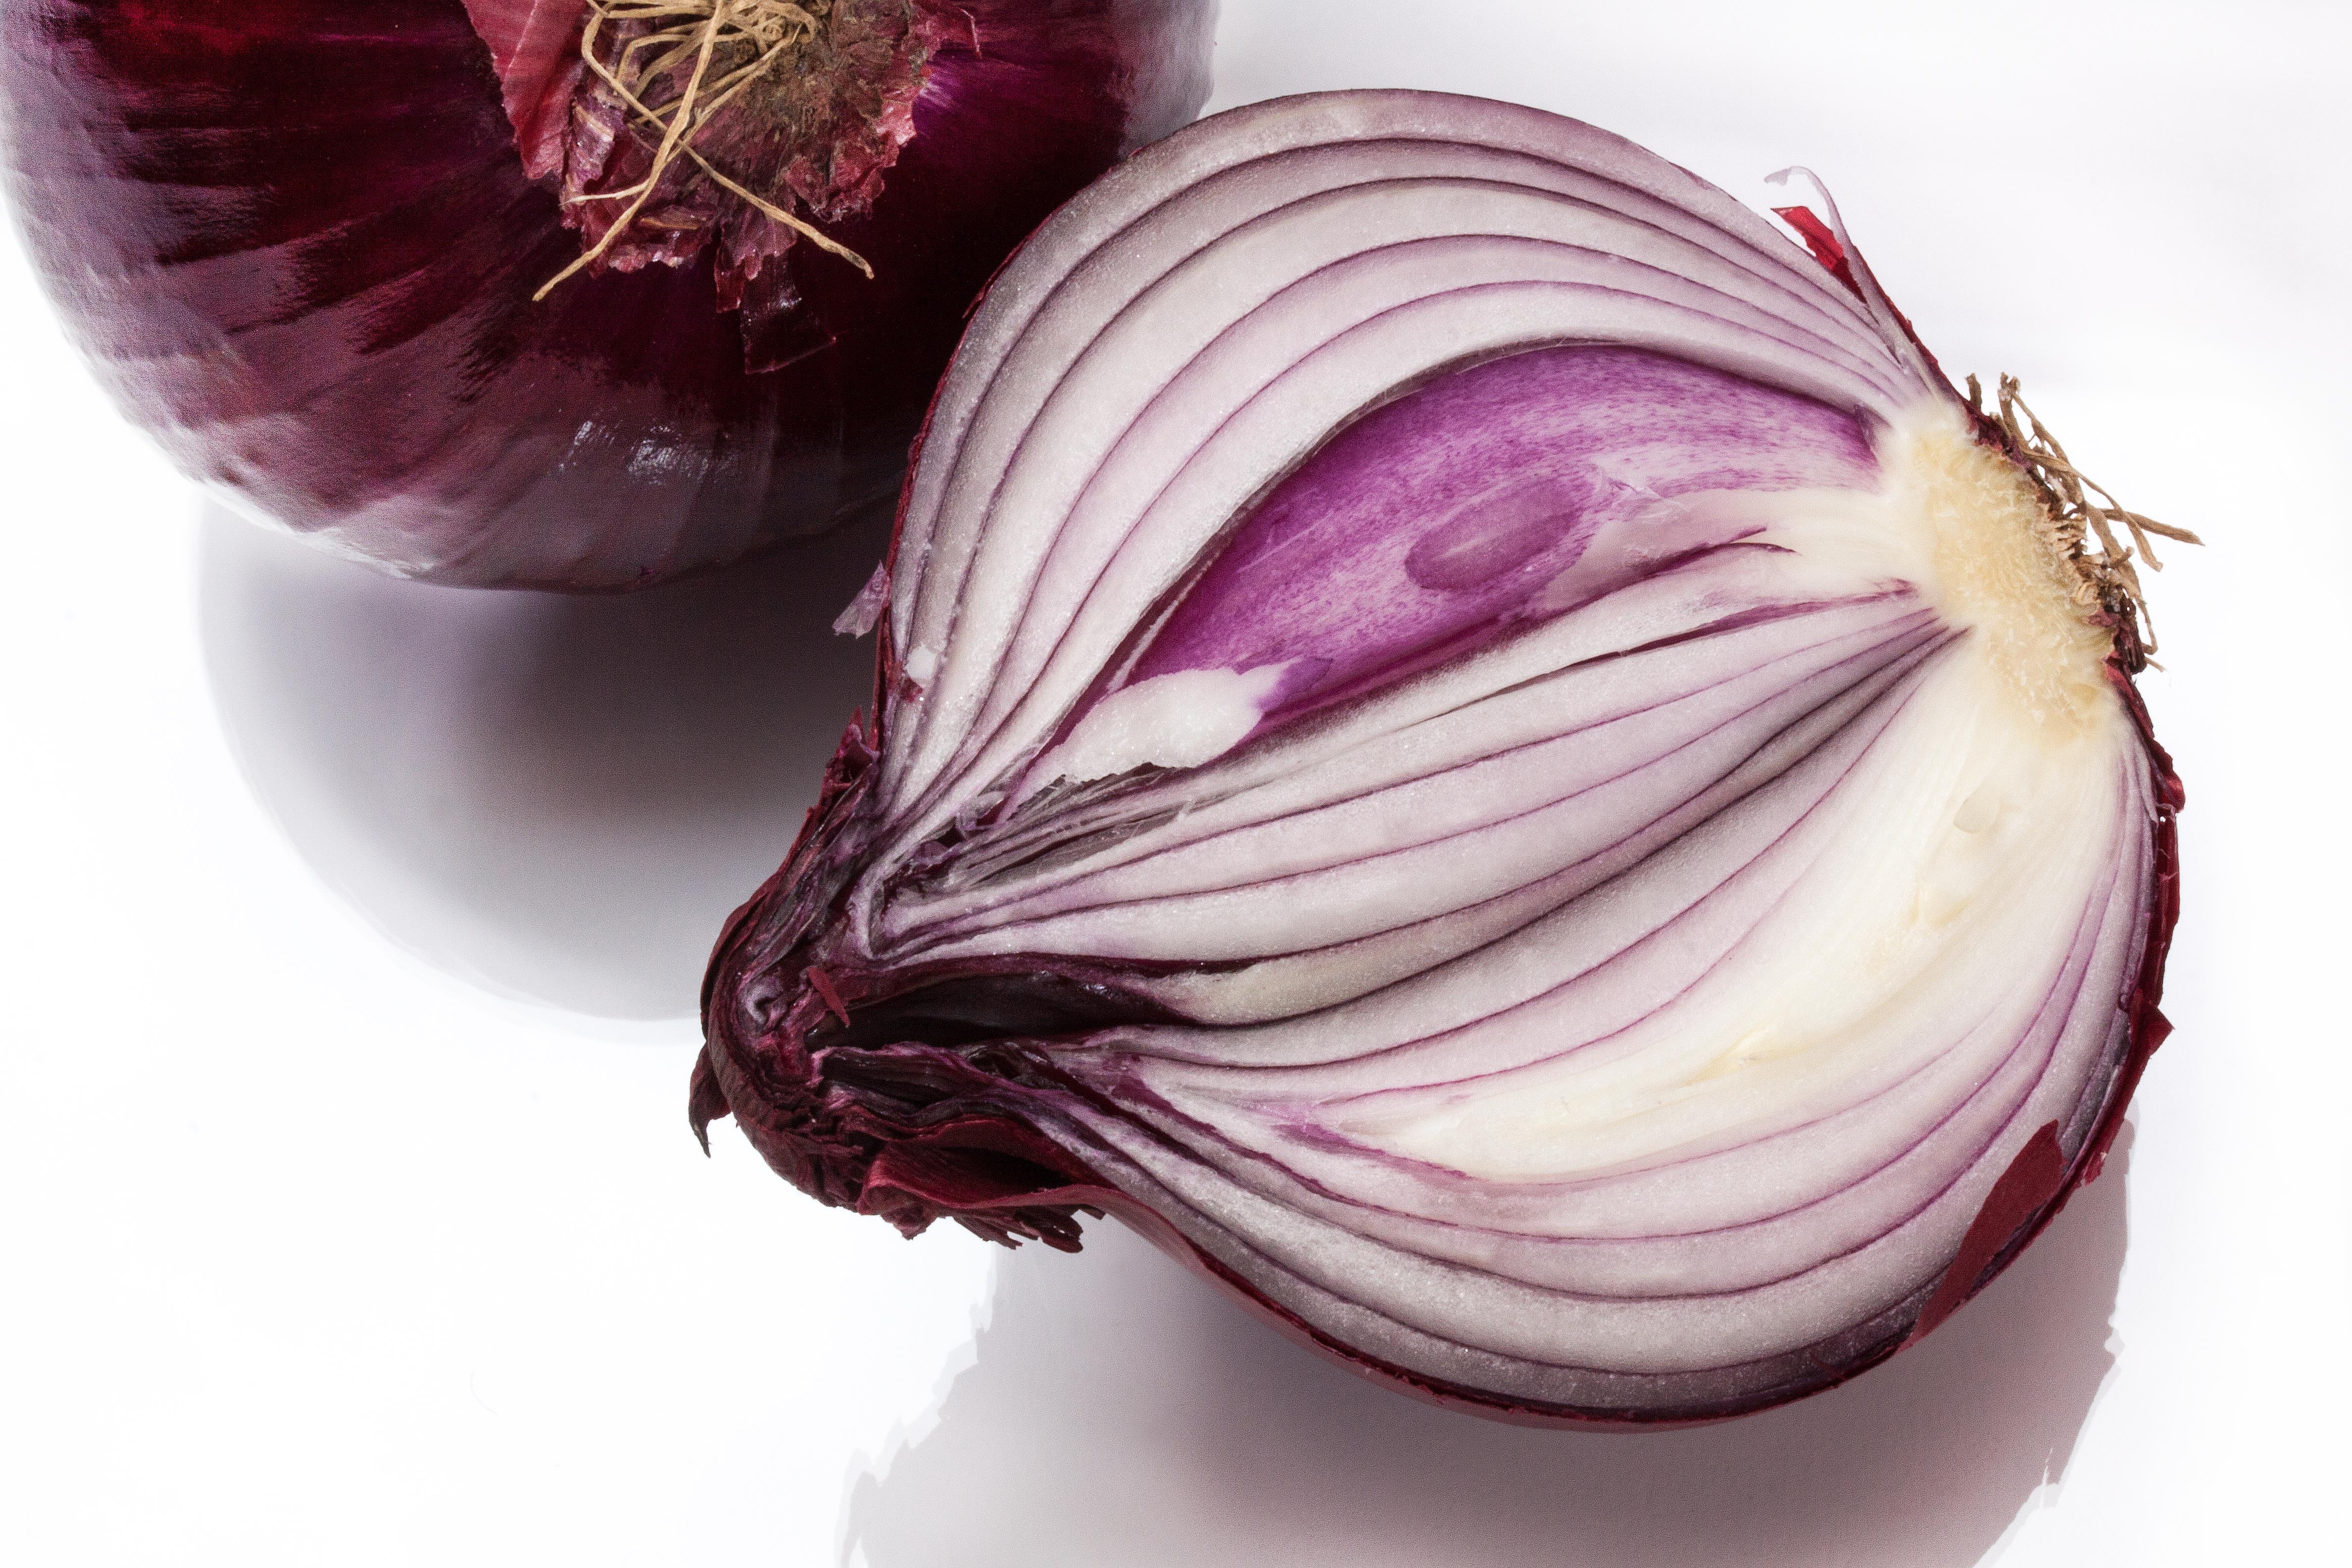
plant, flower, purple, petal, food, produce, vegetable, onion, skin, raw, layer, sliced, red cabbage, flowering plant, shallot, allium cepa, essential oils, red onion, antibacterial, land plant, onion genus, sulfide containing